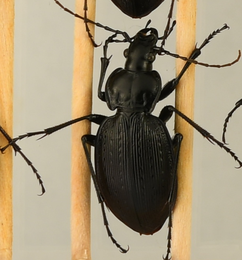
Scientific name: Carabus goryi
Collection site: Mountain Lake Biological Station Site (MLBS), plot MLBS_001